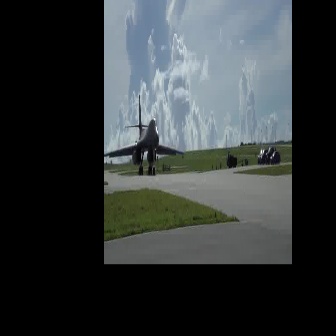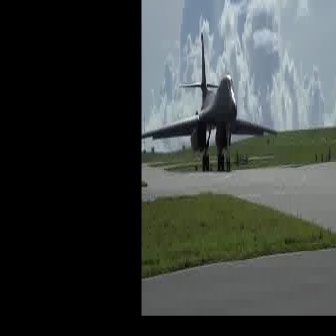
  Please identify the target specified by the bounding box [104,93,184,173] in the first image and locate it in the second image. Return the coordinates in [x_min,y_min,x_max,y_max] format.
Answer: [141,31,276,167]